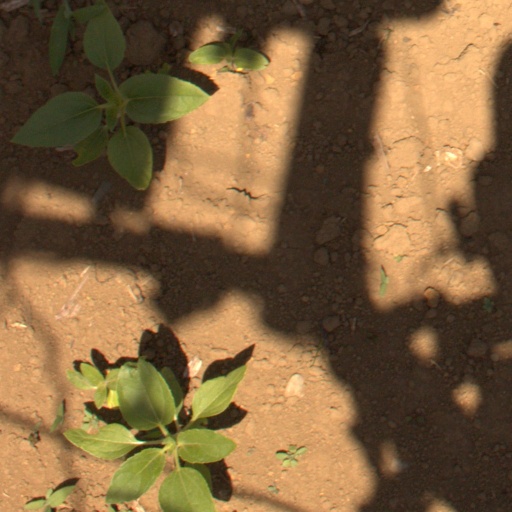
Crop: Jerusalem artichoke